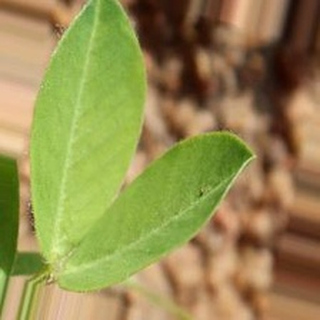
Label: healthy_groundnut